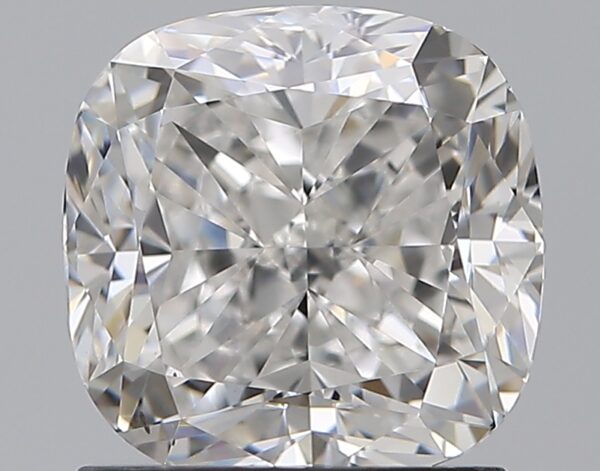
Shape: cushion
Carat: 1.7
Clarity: VS2
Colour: E
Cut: VG
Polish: EX
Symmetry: EX
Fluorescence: N
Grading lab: GIA
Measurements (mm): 6.61 x 6.56 x 4.7